McCartney 3,2,1

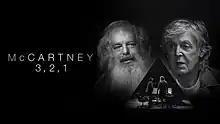

McCartney 3,2,1 is an American documentary television miniseries starring English musician Paul McCartney and American producer Rick Rubin. The six-part series features the pair discussing McCartney's career, from the Beatles and Wings to his time as a solo artist. It was digitally released by Hulu on July 16, 2021.